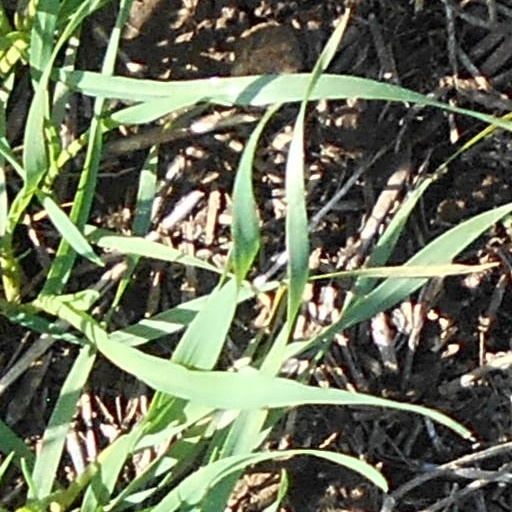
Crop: wheat